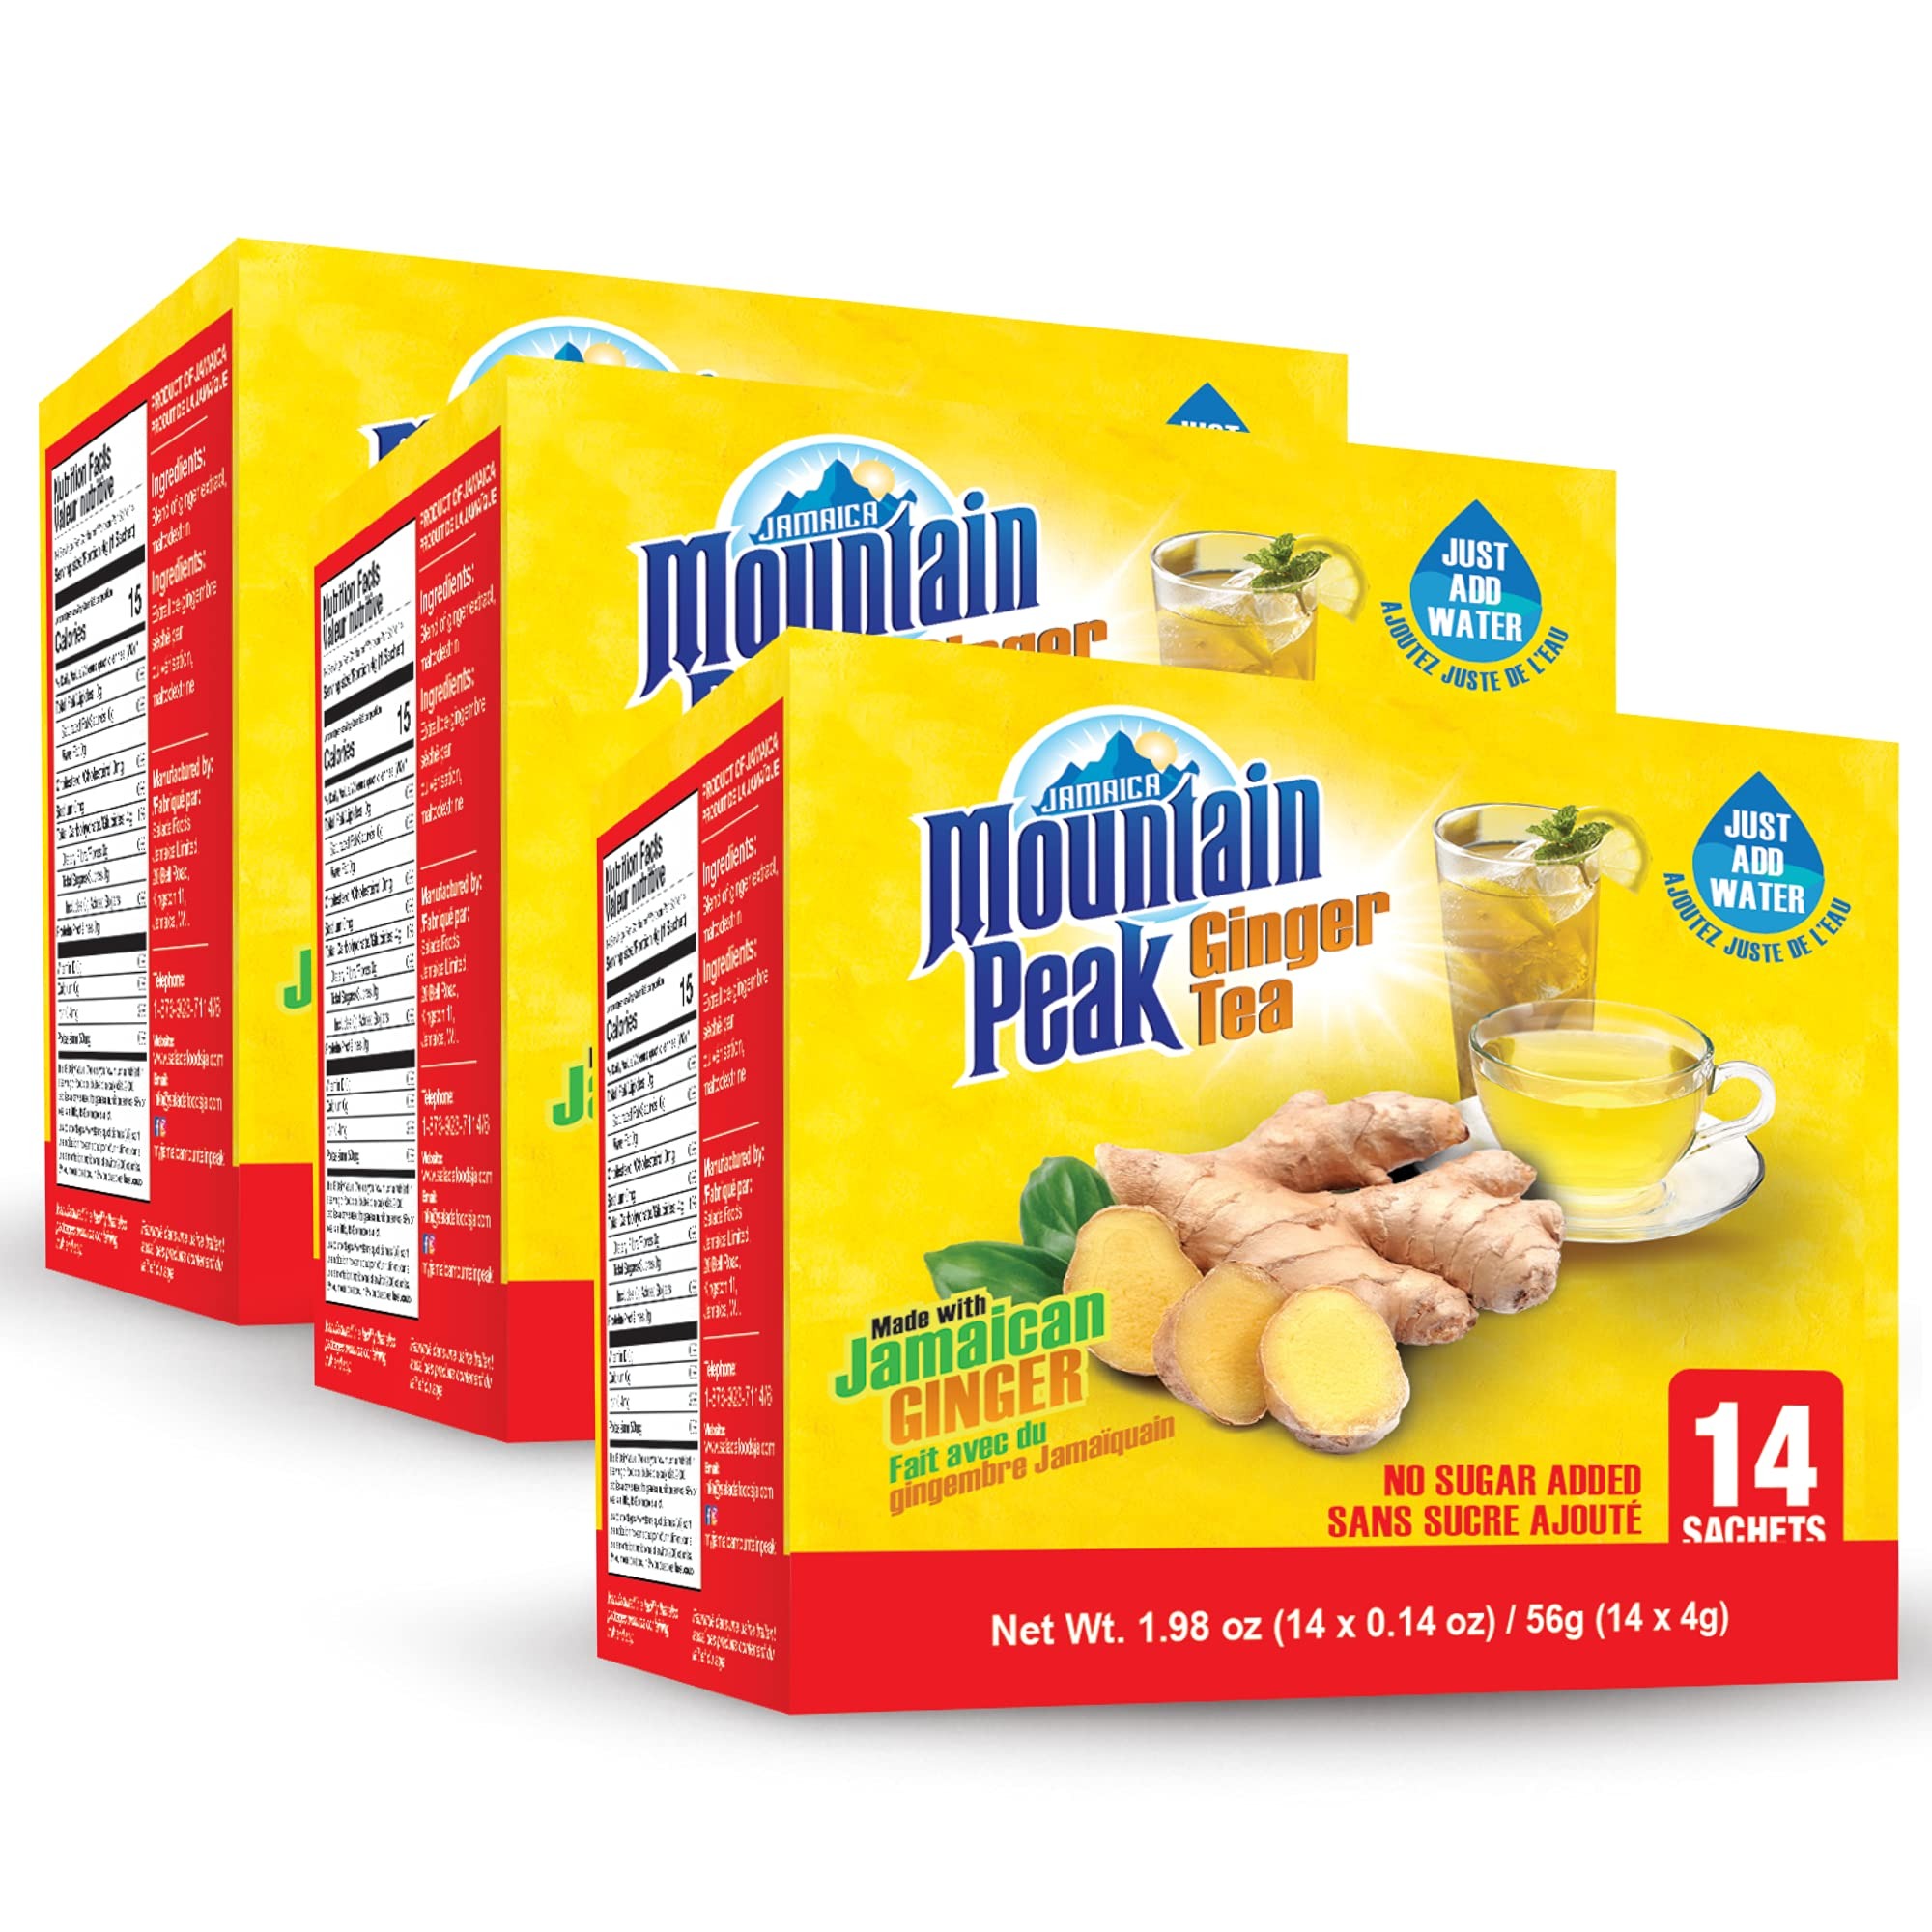
Item Name: Jamaica Mountain Peak Original Ginger Tea, Unsweetened, 14 x 0.42 oz Sachets (Pack of 3) - Total 42 Sachets
Bullet Point 1: AUTHENTIC JAMAICAN FLAVOR: Features the bold and aromatic taste of real ginger, crafted for a warm and invigorating beverage experience.
Bullet Point 2: CONVENIENT SACHETS: Each pack includes 42 individually portioned sachets, making it easy to enjoy at home or on the go.
Bullet Point 3: UNSWEETENED FORMULA: Contains no added sugar, allowing you to customize the flavor to your preference.
Bullet Point 4: VERSATILE ENJOYMENT: Enjoy it hot for a cozy drink or cold for a refreshing twist.
Bullet Point 5: VALUE PACK: Includes three boxes, providing a total of 42 sachets for extended enjoyment.
Value: 3.0
Unit: Count

Price: 17.99